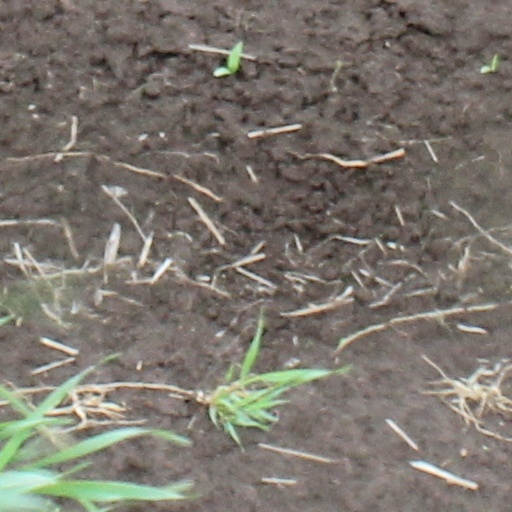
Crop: wheat